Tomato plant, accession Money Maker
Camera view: tilt-top (135 deg); turntable rotation: 180 degrees
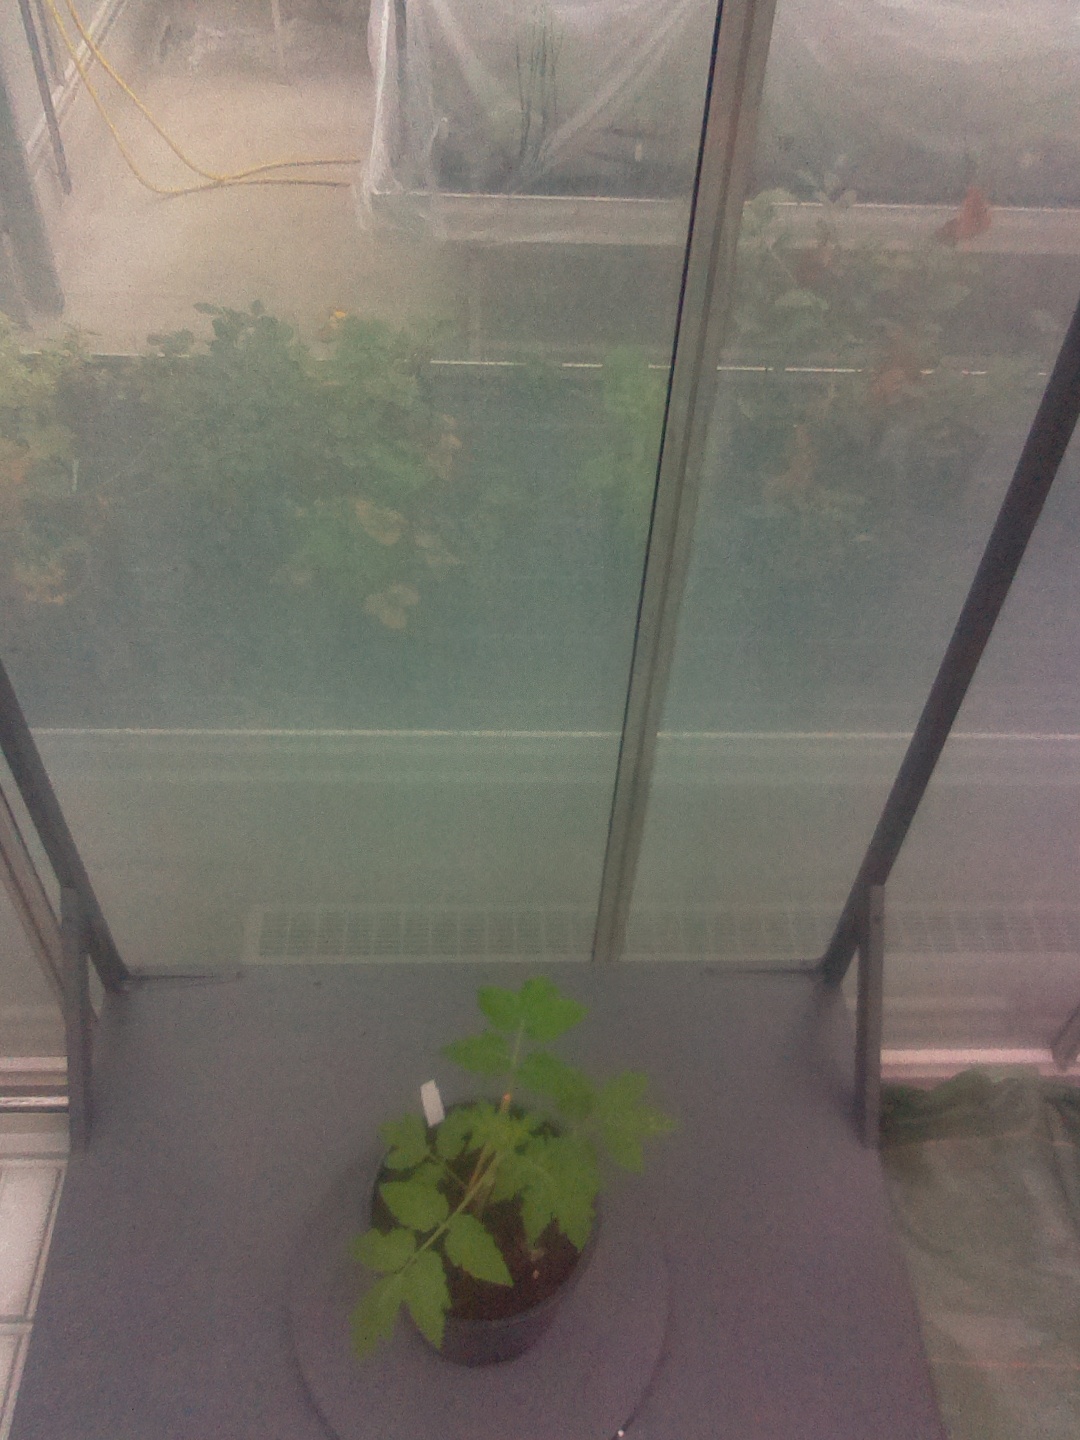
BBCH growth stage 13: 6 of true leaves visible